Georgios Samaras

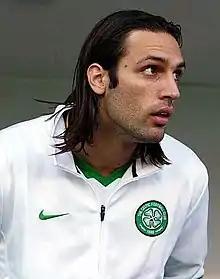
Samaras with Celtic in 2010

Georgios Samaras (born 21 February 1985) is a Greek former professional footballer who played as a forward.